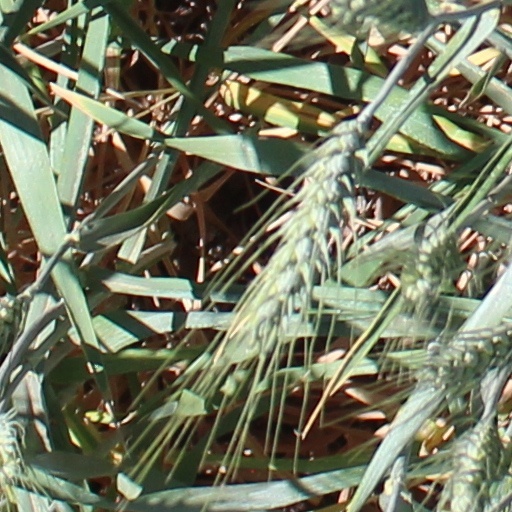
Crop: wheat